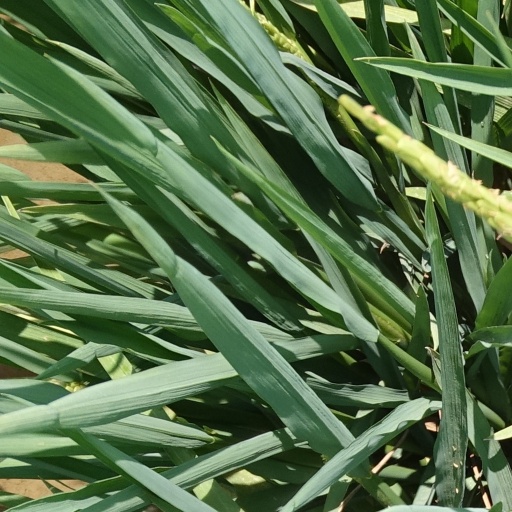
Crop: rice